You Must Be Kidding

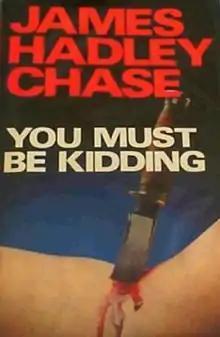
First edition (publ. Robert Hale)

You Must Be Kidding is a crime thriller novel by English author James Hadley Chase, published in 1979.